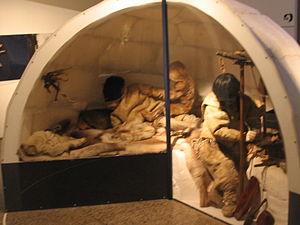
Musée du peuple norvégien - Oslo (Norvège). Je suis l'auteur du cliché pris en juillet 2004
Un igloo ou iglou désigne soit un abri construit en blocs de neige, soit une habitation pré-hivernale.
Oslo est la capitale d'État de la Norvège. La ville s'est appelée Christiania de 1624 à 1924, selon l'ancienne graphie latine héritée du danois, ou communément Kristiania en dano-norvégien. Le 1ᵉʳ janvier 1925, elle a officiellement repris le nom d'un modeste faubourg, site historique de la première ville, fondée au fond de l'Oslofjord par Harald III et promue capitale royale sous Håkon V.